Death of Alan Kurdi

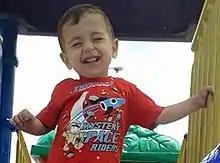
Kurdi smiling in a playground

Kurdi's family members were hoping to join their relatives in Vancouver, British Columbia, Canada, after his aunt Tima Kurdi filed for refugee sponsorship, but this was rejected by the Department of Citizenship and Immigration Canada after the family members were denied an exit visa by Turkish authorities. According to the department an application by Alan's uncle, Mohammad, was rejected as it was incomplete, and no application was ever received from Abdullah Kurdi, Alan's father. Abdullah Kurdi said that the Canadian government denied his application for asylum and that they were responsible for the tragedy.